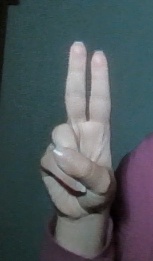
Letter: taa